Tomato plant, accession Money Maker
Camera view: horizontal (90 deg, fisheye); turntable rotation: 30 degrees
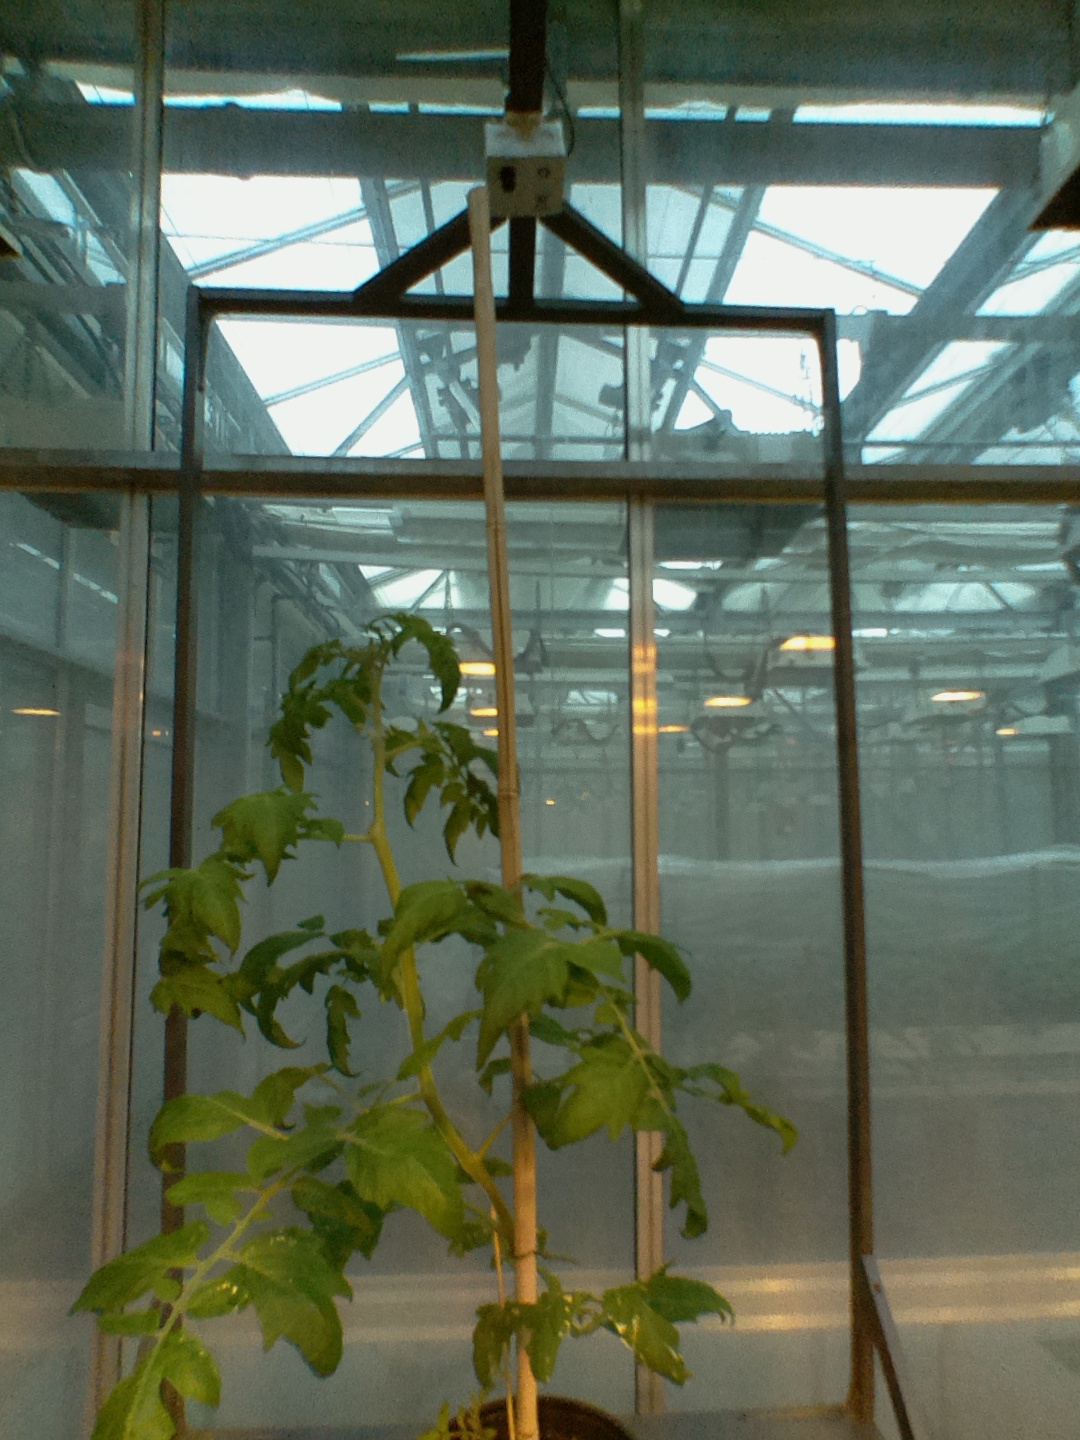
BBCH growth stage 53: 3 inflorescences visible